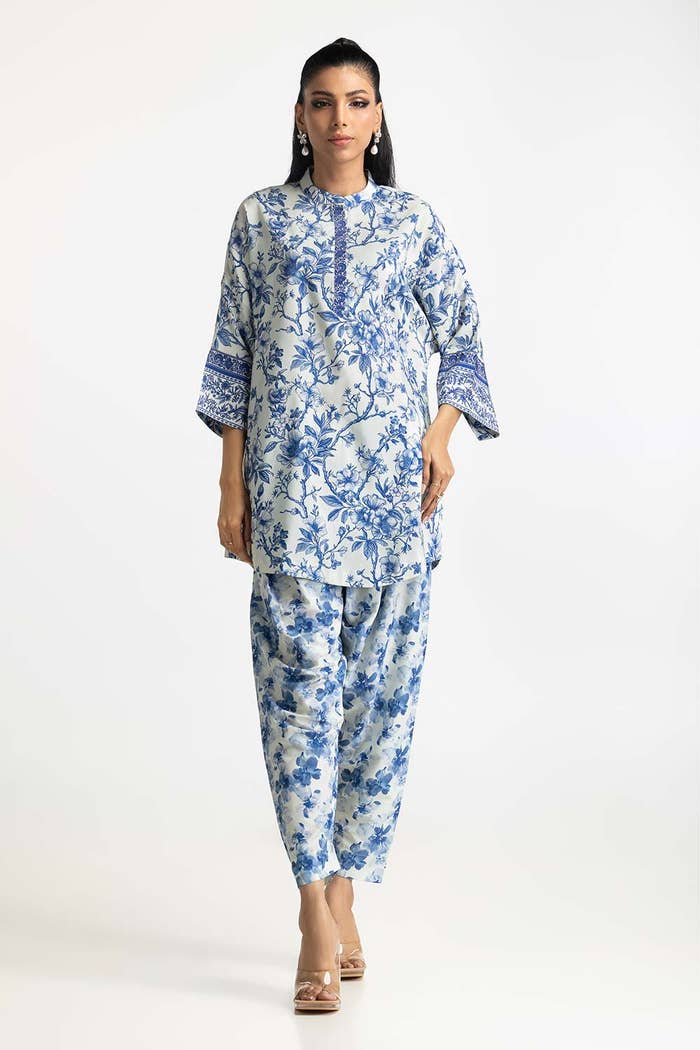
blue multi floral print tunic pants